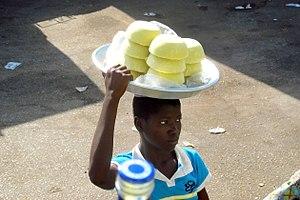
vendeuse de beurre de karité dans la commune de Tafiré, au nord de la Côte d'Ivoire This is an image of ""African people at work"" from Ivory Coast"
Le beurre de karité est une huile végétale, une substance comestible extraite des fruits du karité, un arbre poussant principalement dans les savanes arborées de l'Afrique de l'Ouest, centrale et de l'Est, et dont le nom signifie « vie » en langue mandingue.